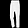
Label: Trouser